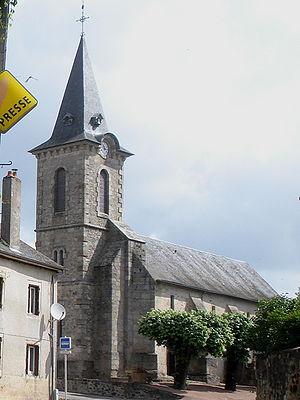
Les Cars est une commune française située dans le département de la Haute-Vienne, en région Nouvelle-Aquitaine.